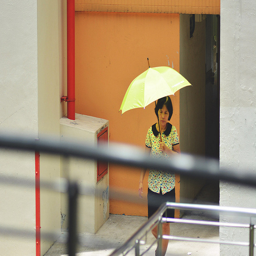
A older woman holding a yellow umbrella near an orange building.
A pretty young lady holding an umbrella near a building.
a woman in a black skirt and a white umbrella
The woman walks toward a staircase with a yellow umbrella.
A woman walks while holding a yellow umbrella.